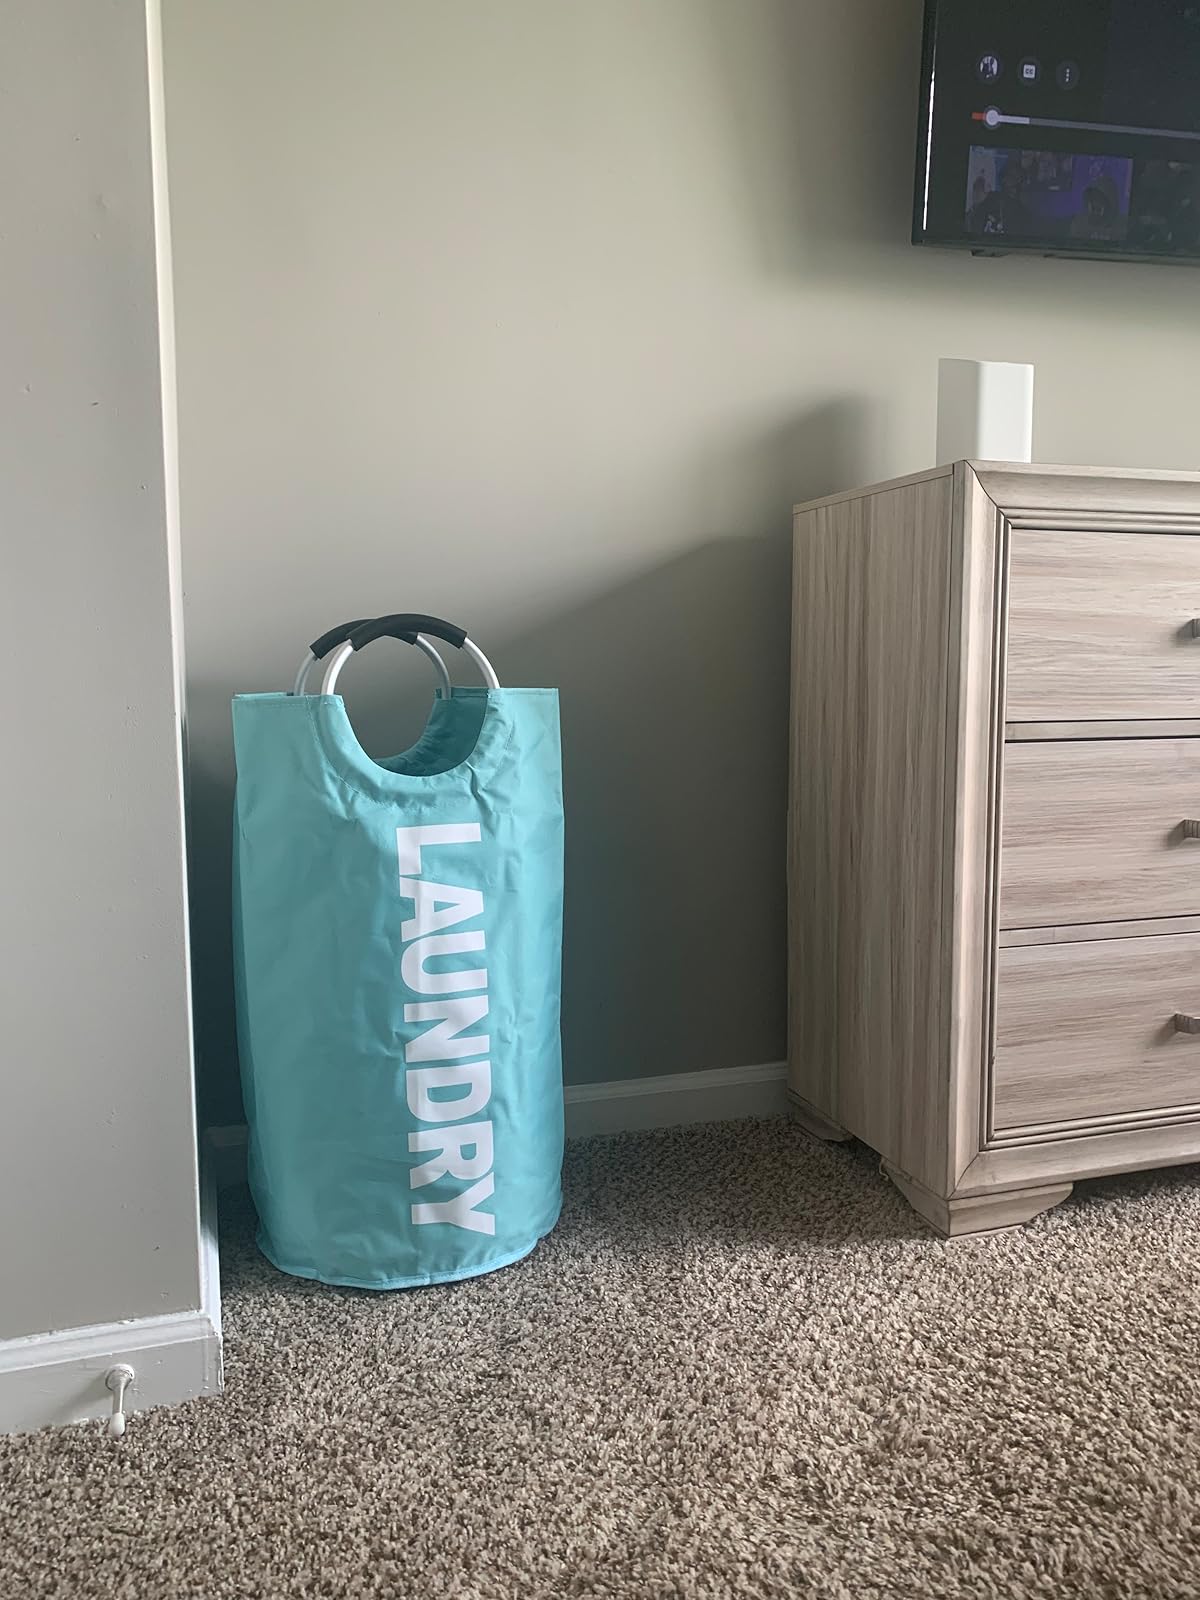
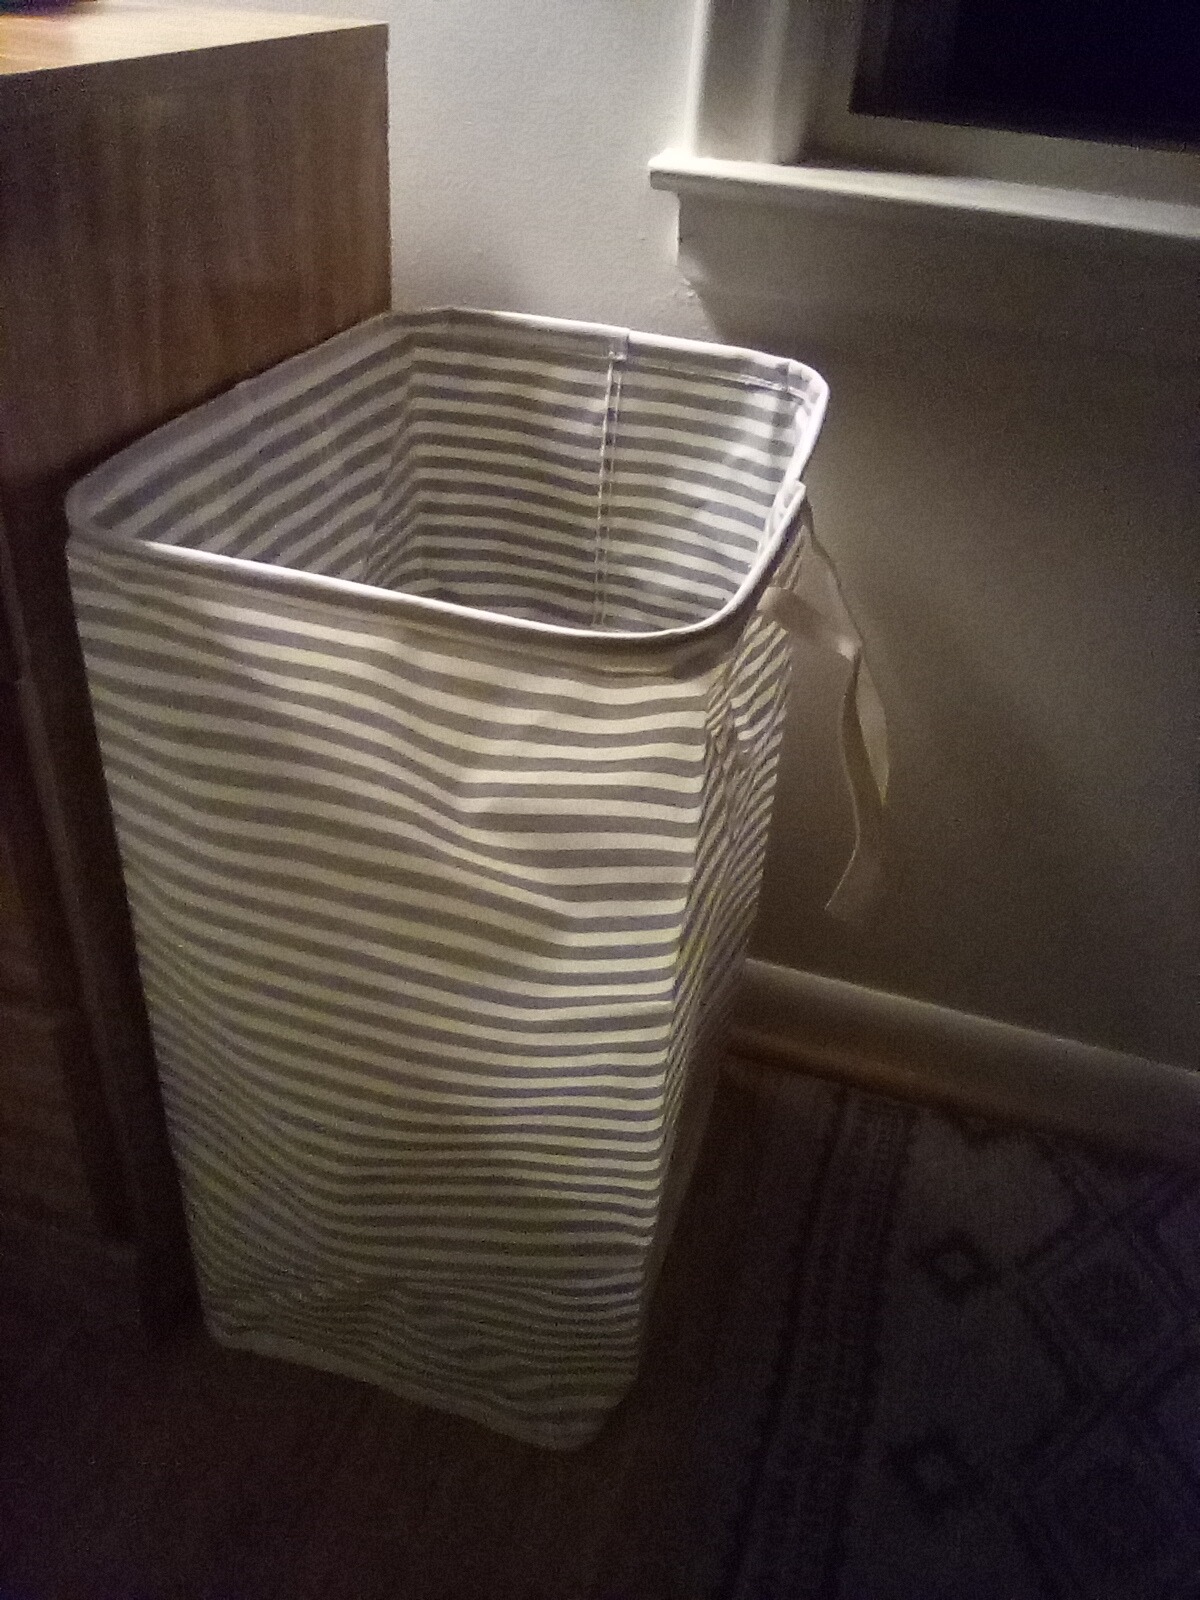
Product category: items_hamper
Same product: no